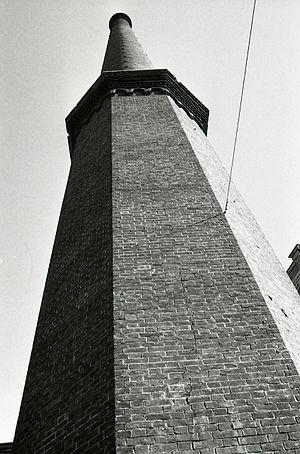
Crespi d'Adda est une cité ouvrière du XIXᵉ siècle de la commune de Capriate San Gervasio, dans la province de Bergame et la région Lombardie en Italie. Depuis 1995, il est inscrit sur la liste du patrimoine mondial de l'humanité établie par l'Unesco.